2019 Cannes Film Festival

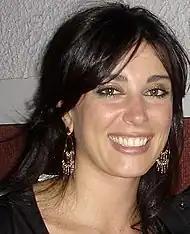
Nadine Labaki, Un Certain Regard jury president

Out of 4,240 entries, the following films were selected to compete for the Short Film Palme d'Or.